FCS-1

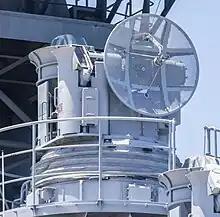
FCS-1A on

FCS-1 was a Japanese ship gun fire-control system (GFCS).